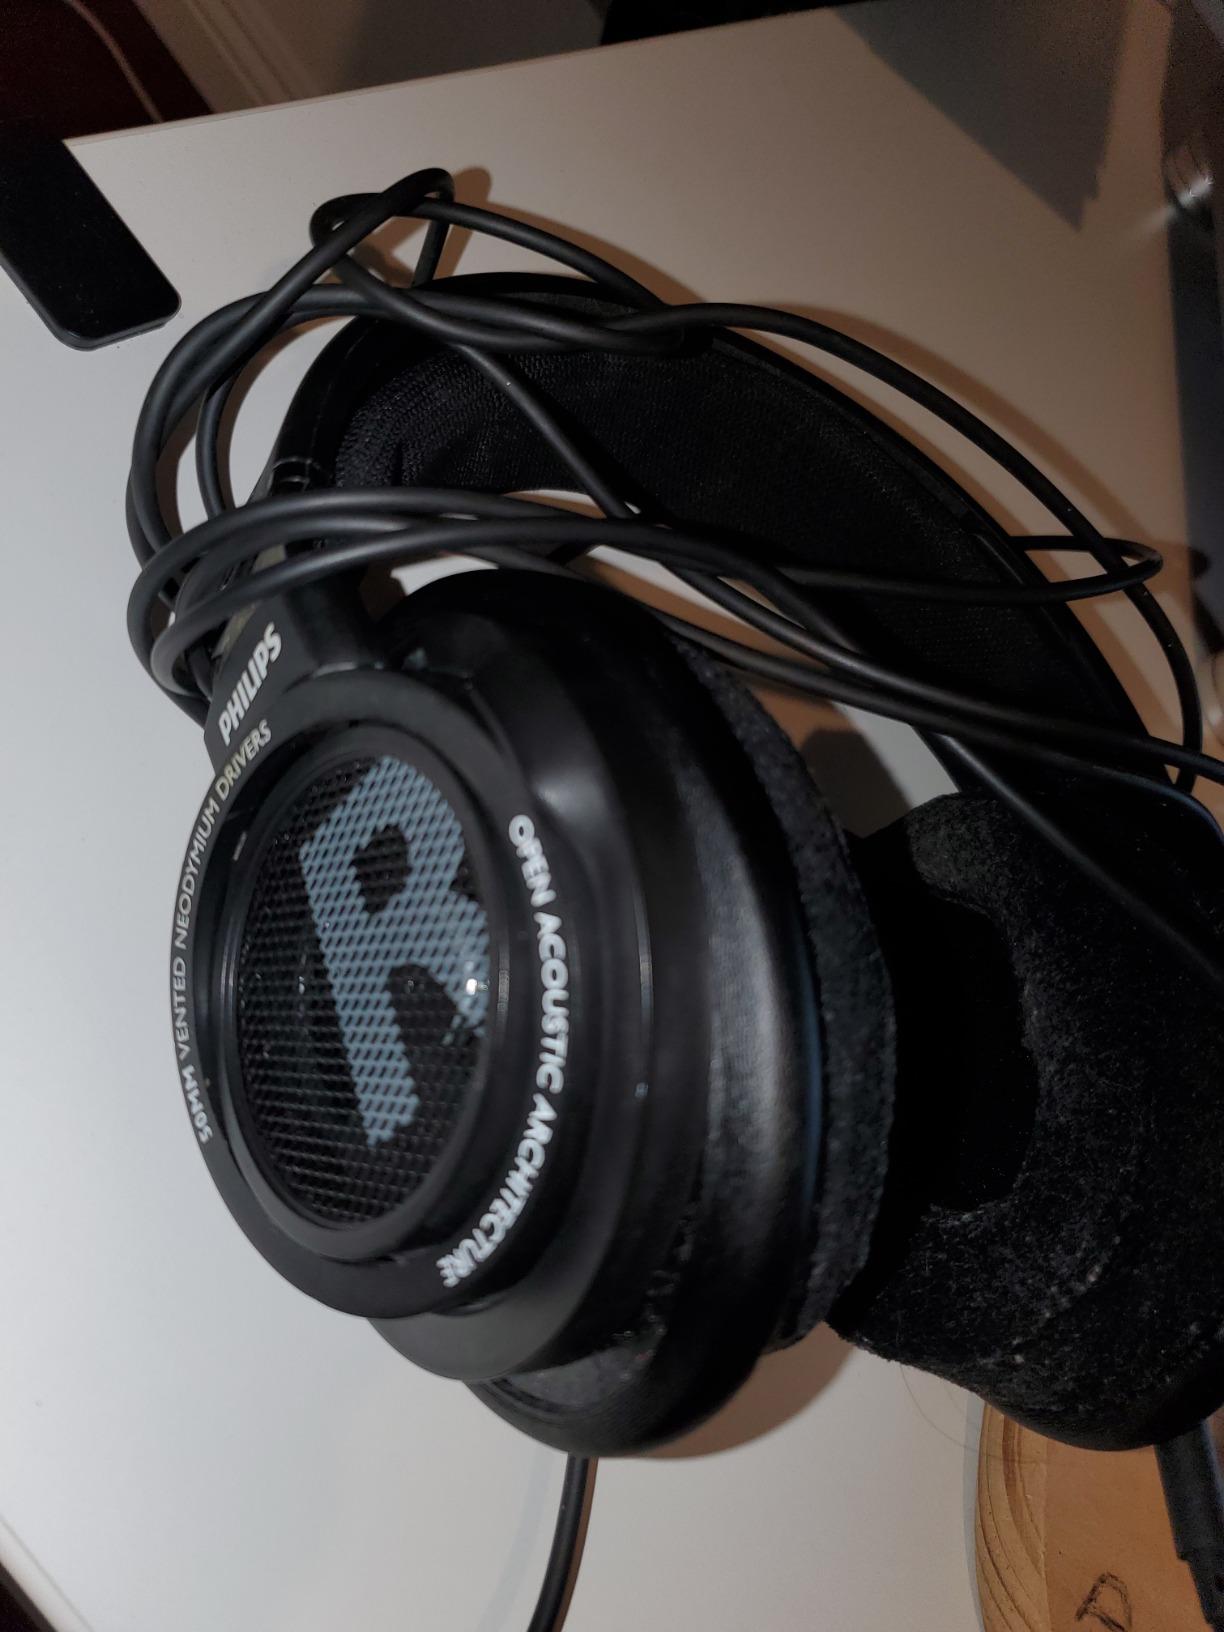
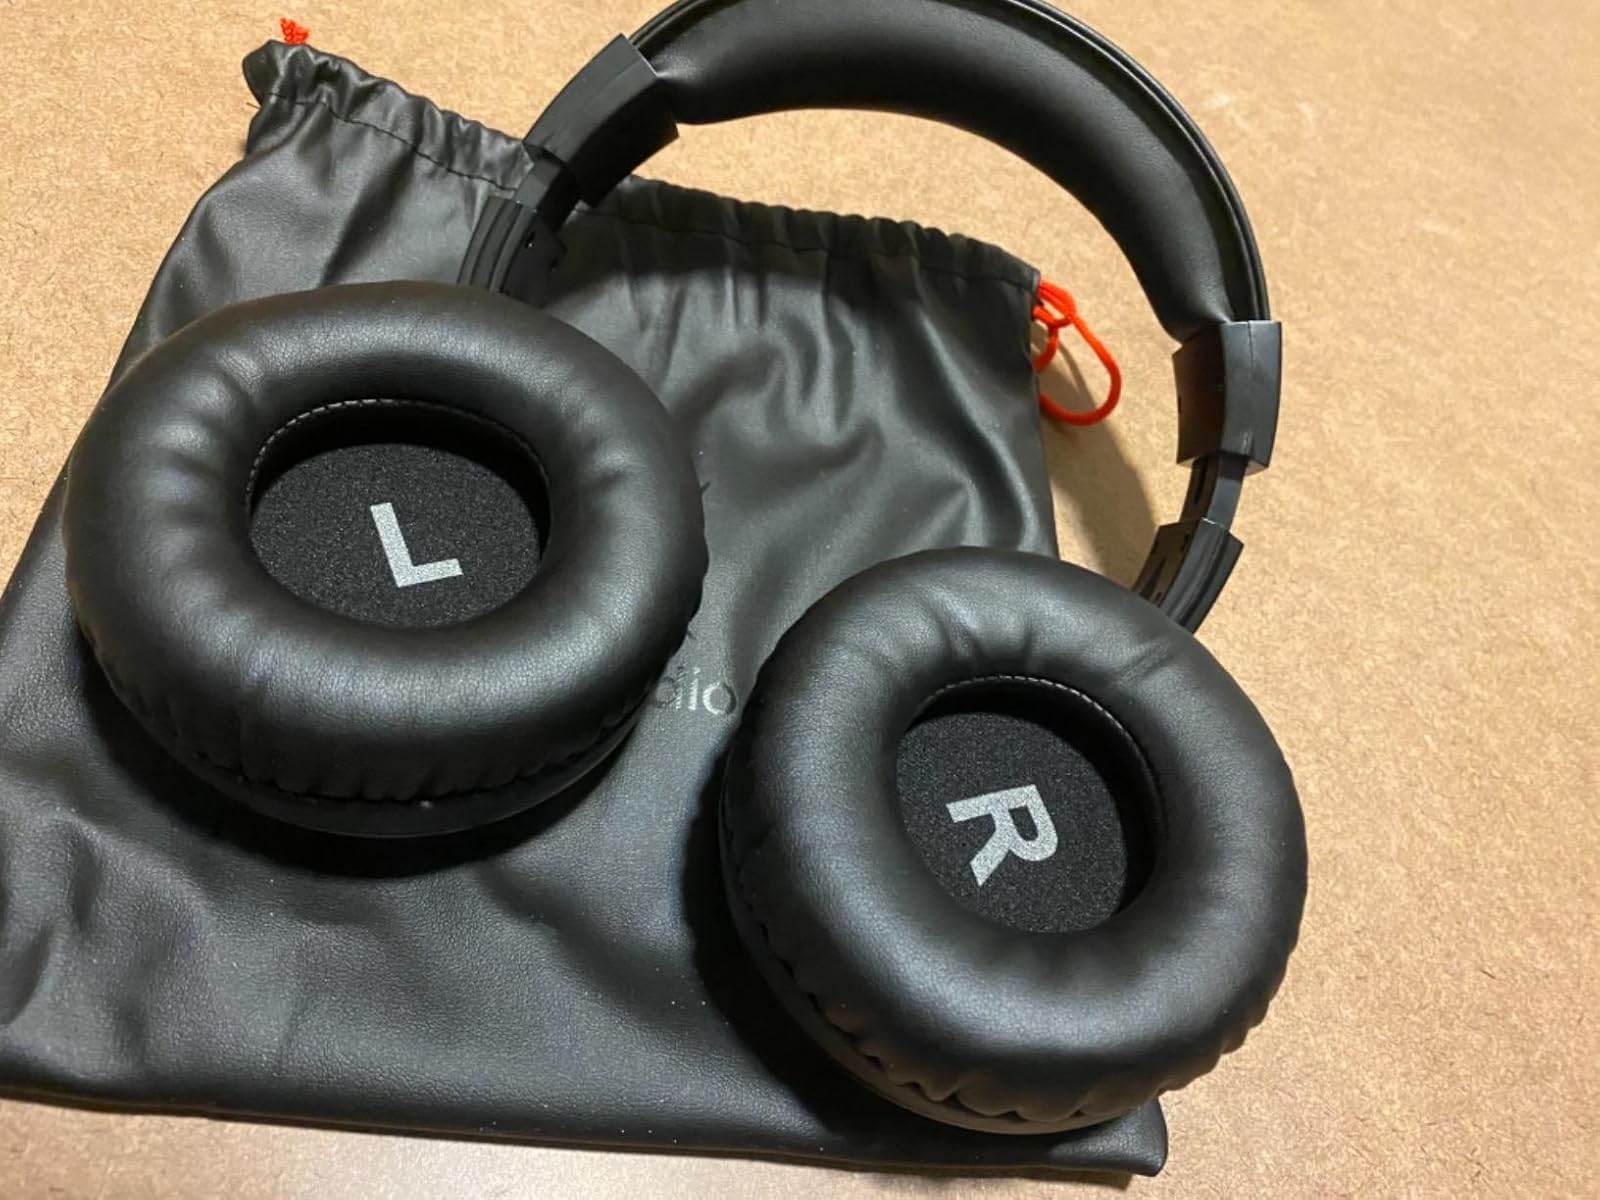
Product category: headphones
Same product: no